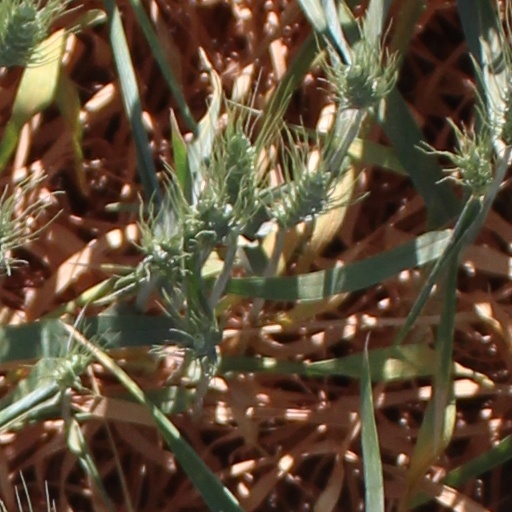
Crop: wheat